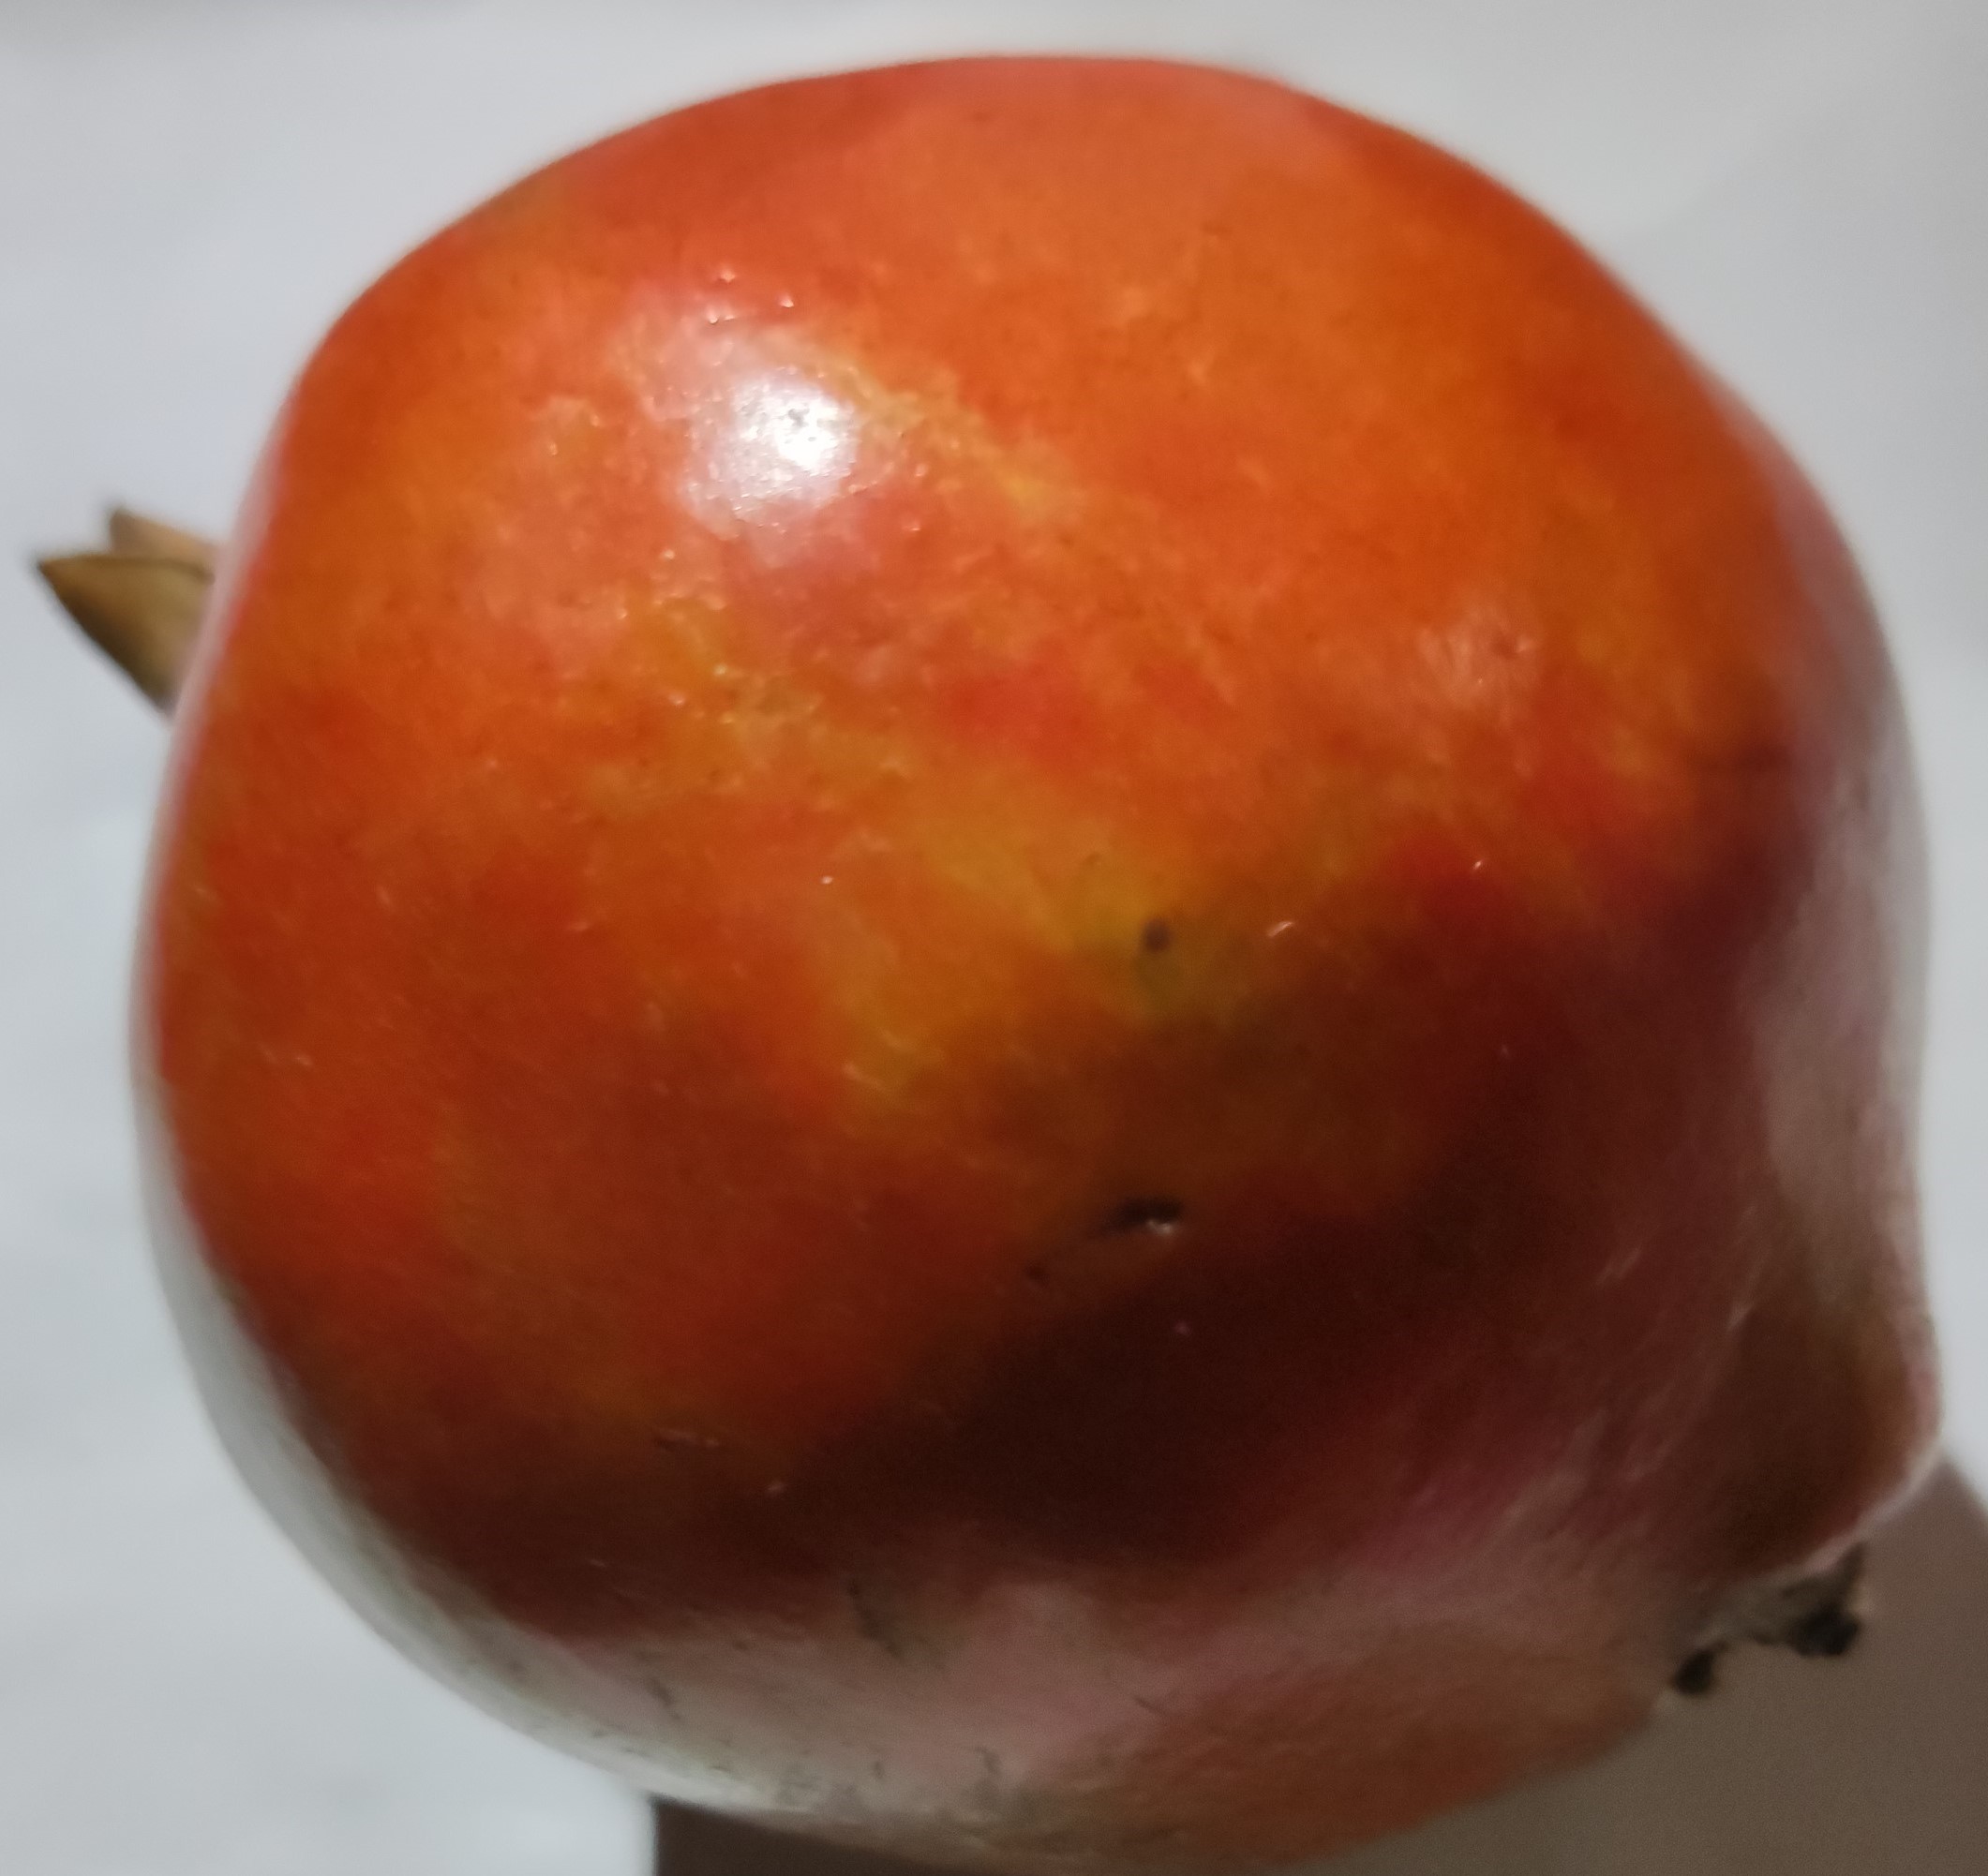
Fruit: pomegranate
Condition: fresh